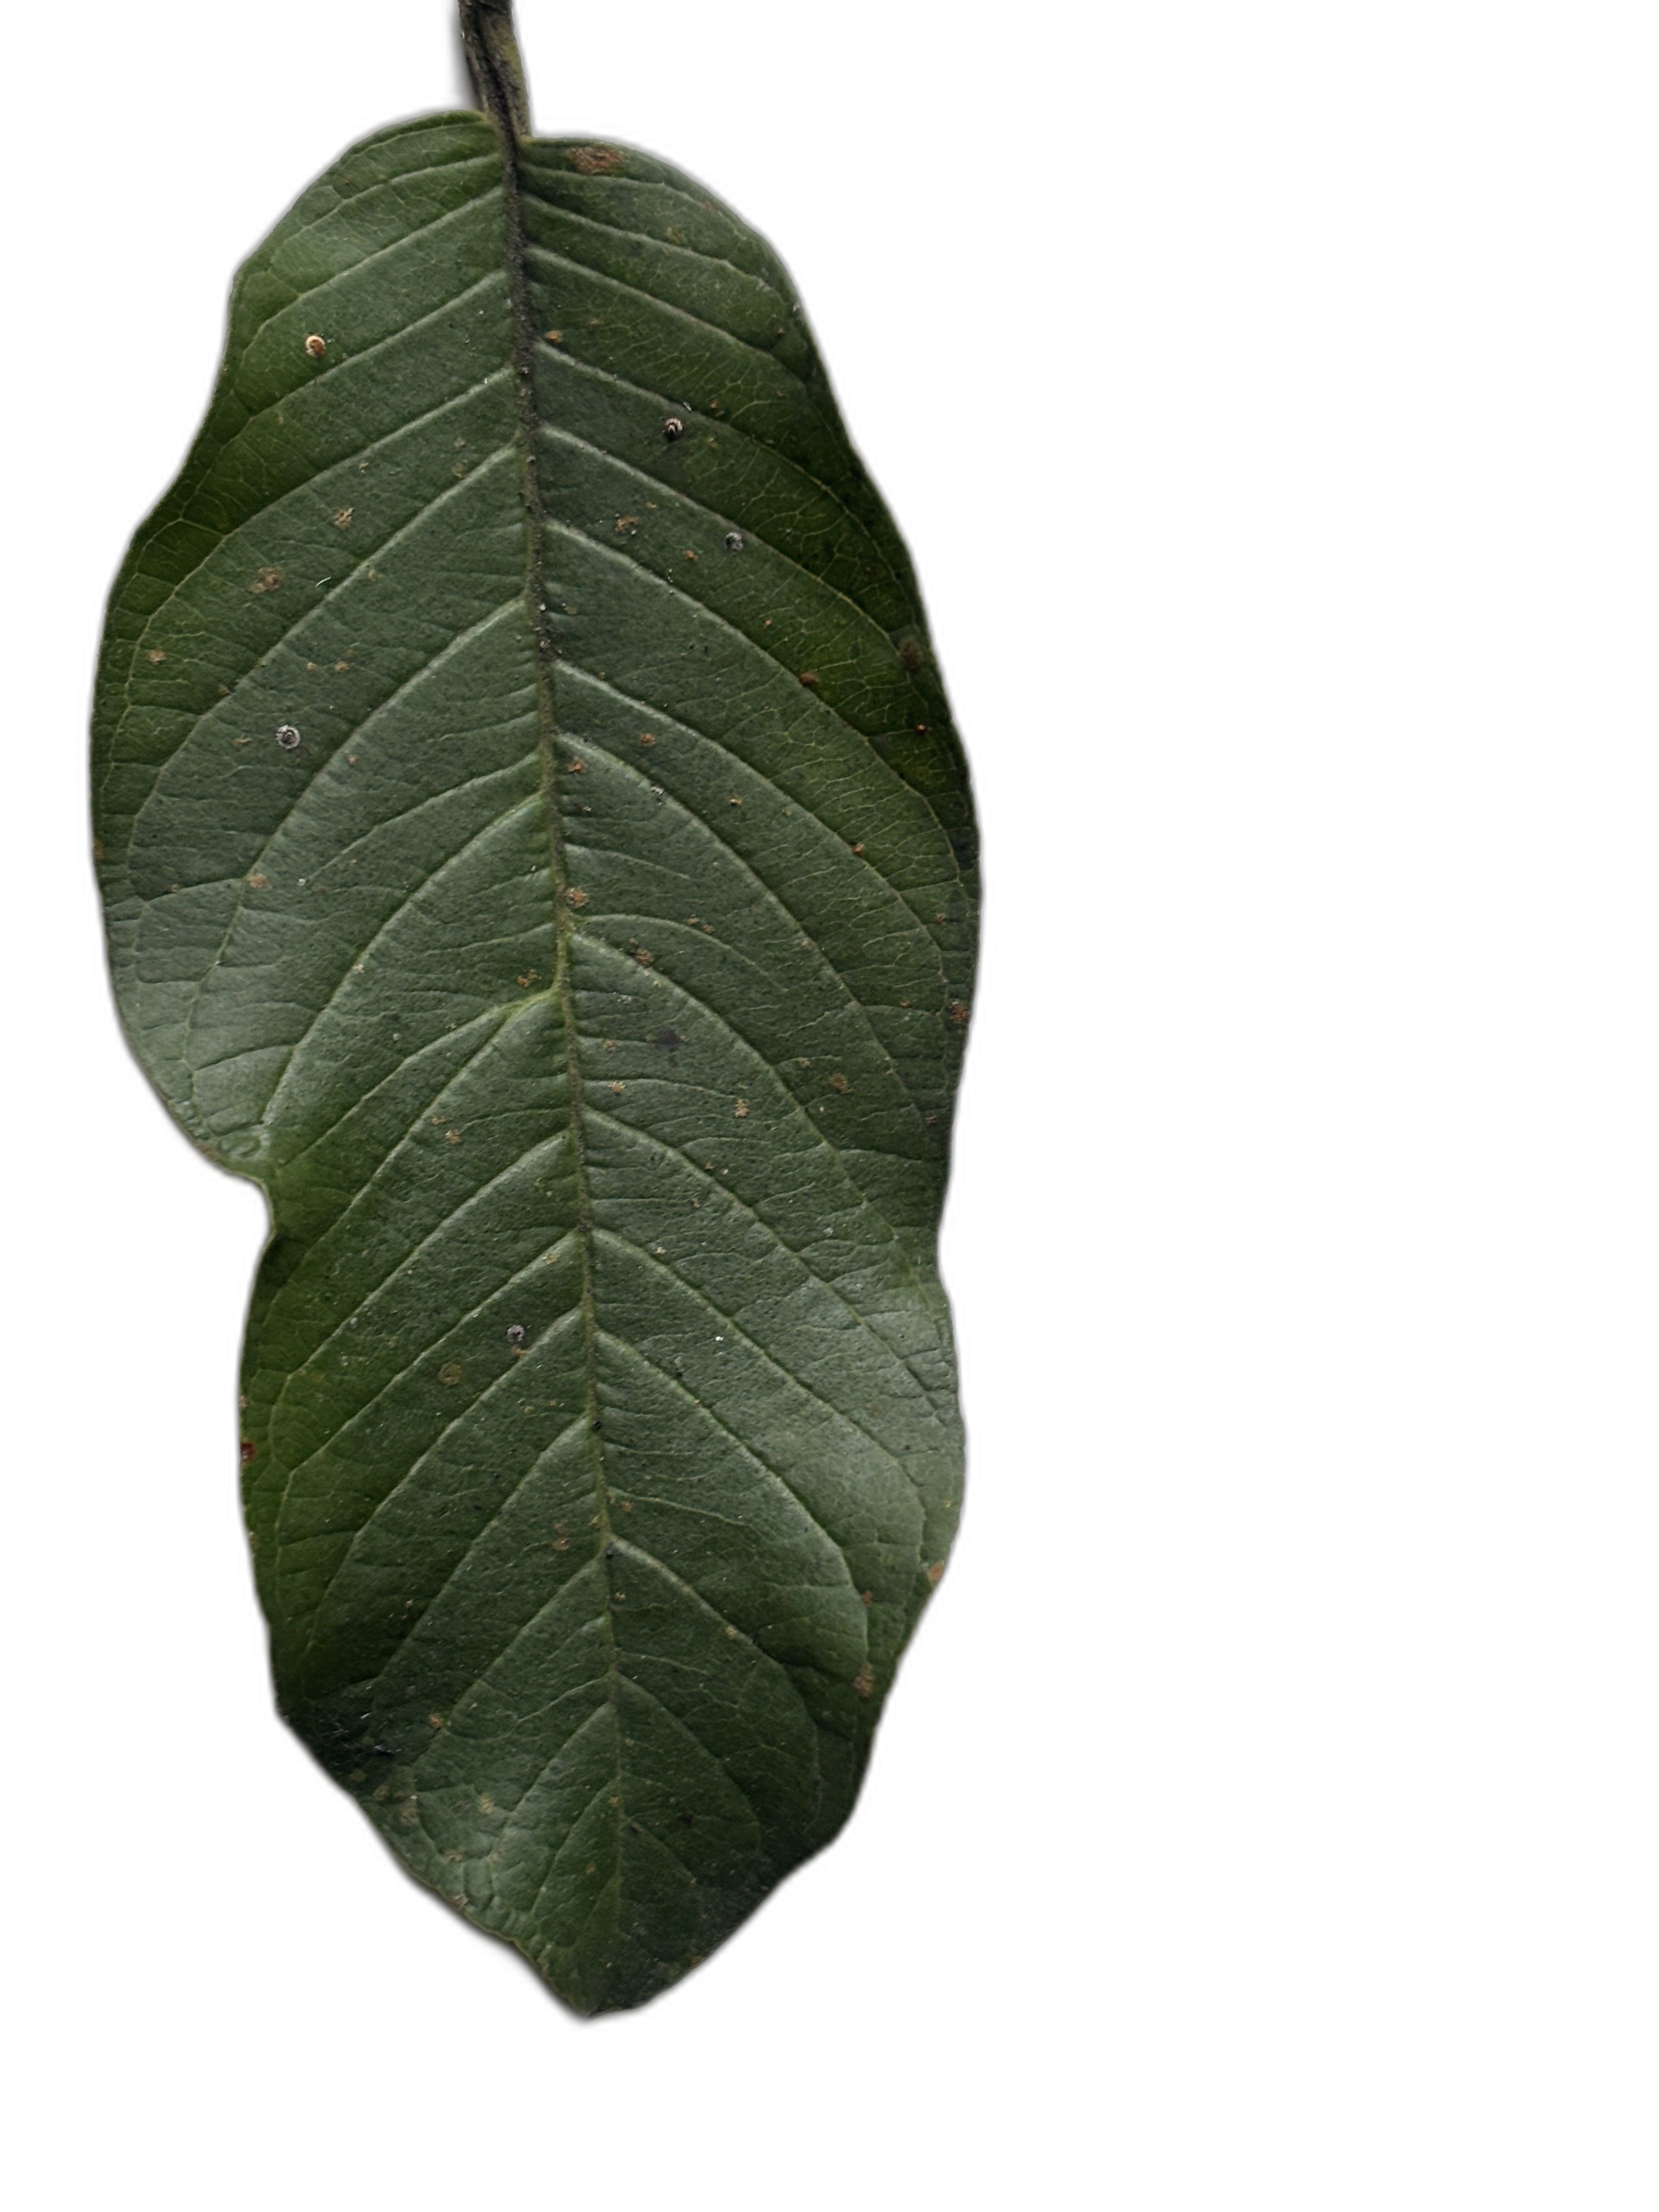
Plant part: leaf
Disease: Healthy